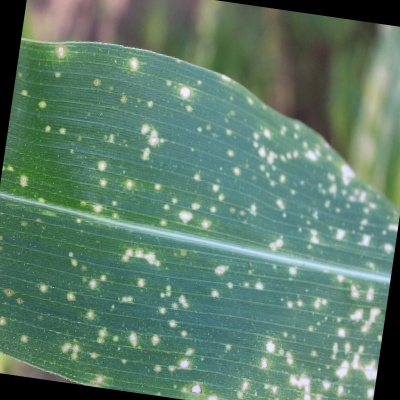
Label: Corn_(Maize)___Leaf_Spot